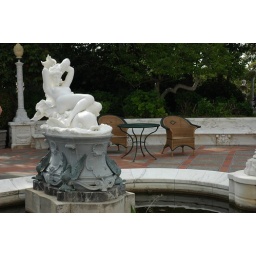
A nice sculpture in the garden outside of the main building of the Hearst Castle. There were several buildings and guesthouses.